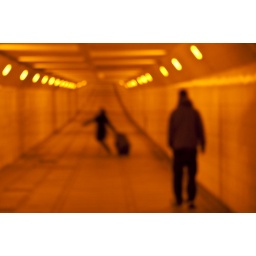
+ black and white in comments